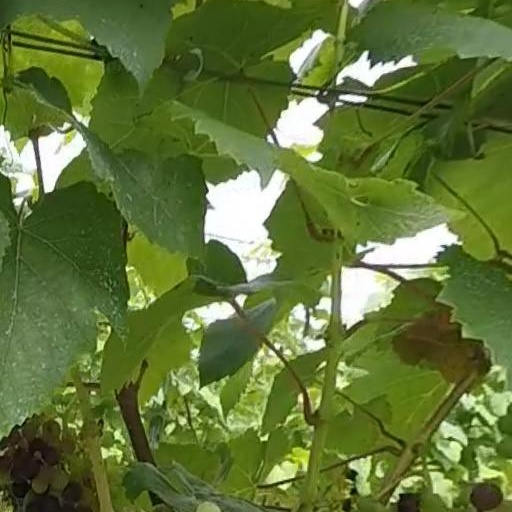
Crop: grape